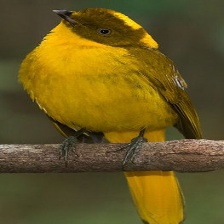
Species: GOLDEN BOWER BIRD
Scientific name: PRIONODURA NEWTONIANA